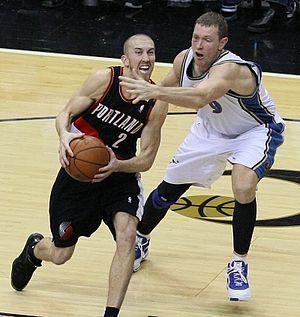
Steven Hanson Blake né le 26 février 1980 à Hollywood, Floride, est un joueur puis entraîneur américain de basket-ball. En tant que joueur, il évolue au poste de meneur.